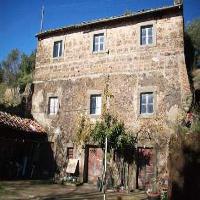
Weather: sun or clear